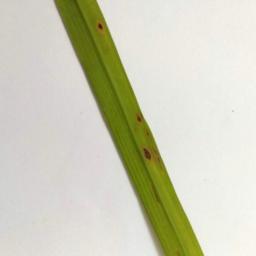
Label: Rice___Brown_Spot